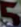
Number: 5